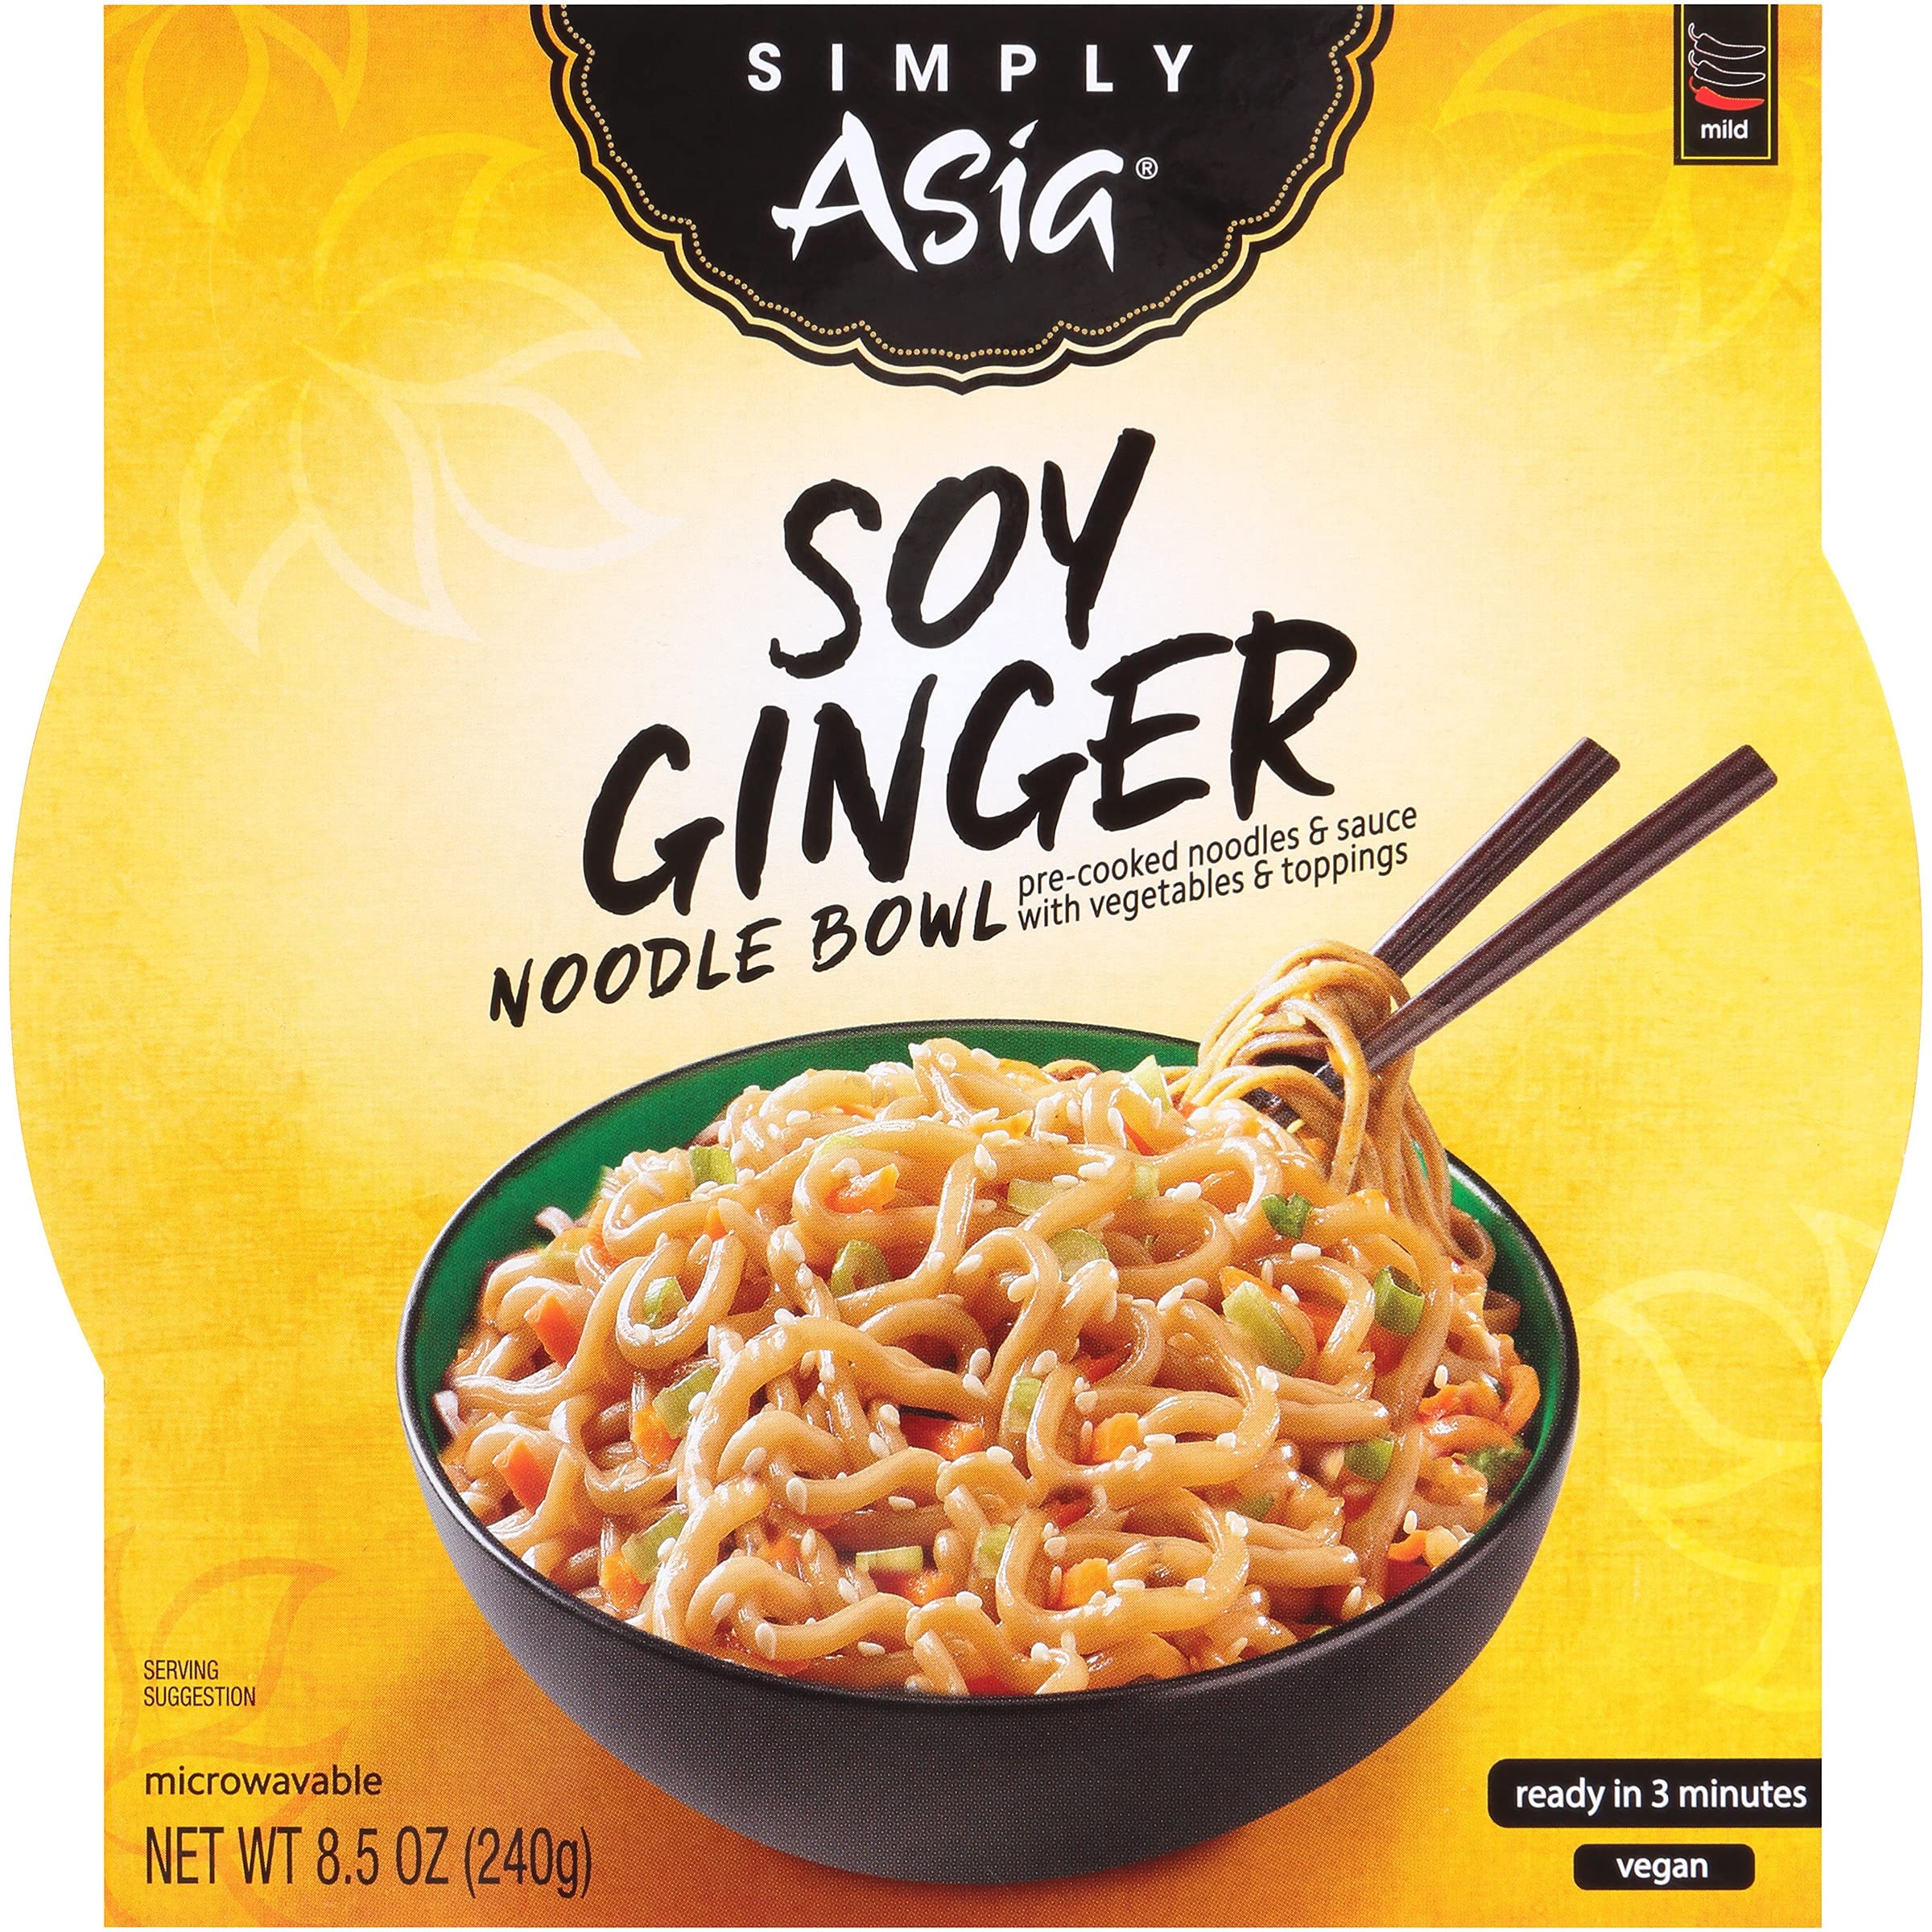
Item Name: Simply Asia Soy Ginger Noodle Bowl, 8.5 oz (Pack of 6)
Bullet Point 1: Our sauce is made with naturally-brewed soy sauce with ginger, and garlic
Bullet Point 2: Vegan
Bullet Point 3: Ready in 3 minutes
Bullet Point 4: For added protein, mix in cooked chicken, shrimp, chickpeas, tofu or scrambled eggs
Bullet Point 5: FUN FACT: Sesame seed topping adds crunchy texture and flavor
Value: 51.0
Unit: Ounce

Price: 31.17